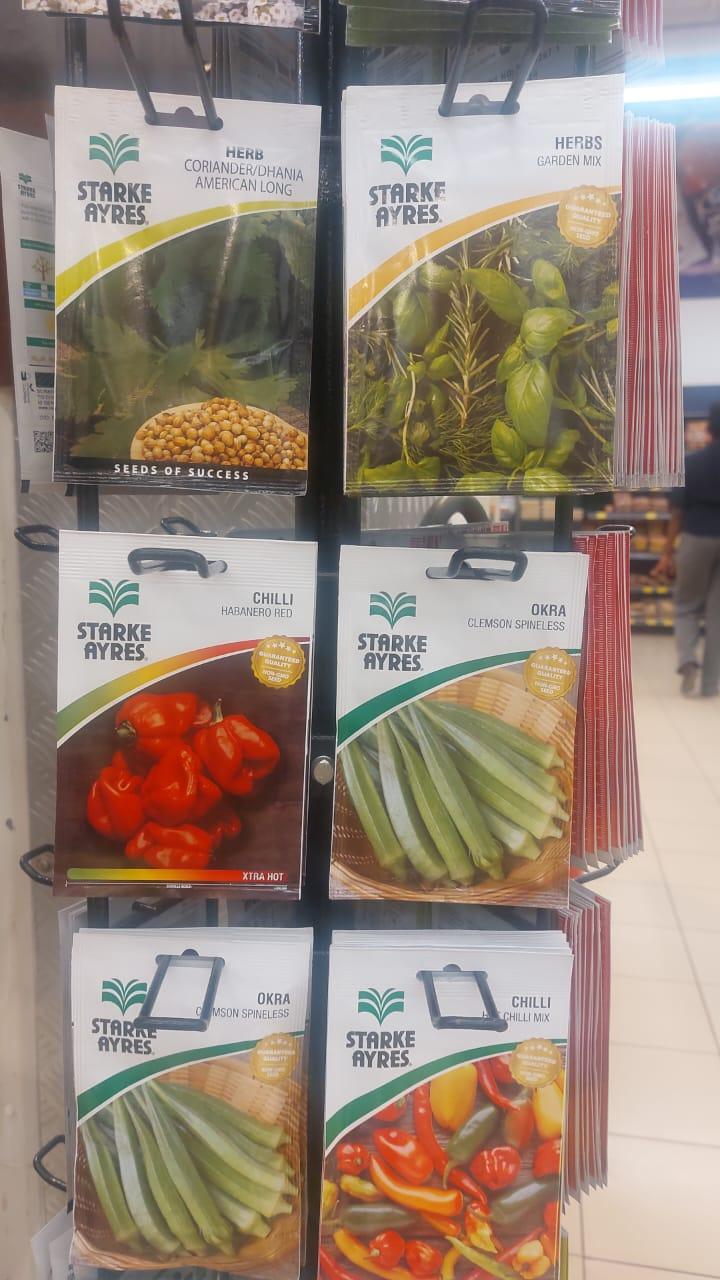
Vifungashio vyeupe vyenye maandishi meupe ambayo ndani yake vimebeba mbegu  kupanda za  mazao ya aina mbalimbali kama vile giligilani , bamia , pilipili na miti shamba na mifuko hii  imetundikwa kwenye vyuma vyeusi vilivyoko ndani ya duka kubwa.